Reichstadt Agreement

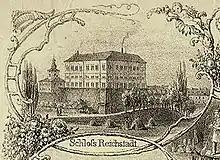
Schloß Reichstadt, Lithograph 1853

On the occasion of the Balkan crisis, Emperor Franz Joseph I of Austria-Hungary and Russian Tsar Alexander II met on 8 July 1876 for secret talks, the results of which were later termed the Reichstadt Agreement (also: Reichstadt Convention) by historians for the sake of brevity. Both emperors were in an alliance with each other and the German Empire in the League of the Three Emperors, or "Dreikaiserbund". Present were also the Russian and Austro-Hungarian foreign ministers, Prince Alexander Gorchakov of Russia and Count Gyula Andrássy of Austria-Hungary. The closed meeting took place on July 8 in the Bohemian city of Reichstadt (now Zákupy).